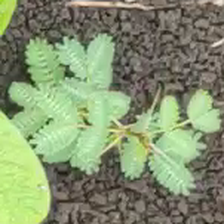
Weed species: Dwarf_cassia_(Chamaecrista pumila)